Daredevil (Marvel Comics character)

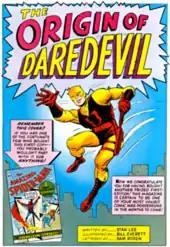
Splash page of the first issue of "Daredevil" (April 1964) features the hero in his original costume. Art by Jack Kirby (penciler) and Bill Everett (inker).

The character debuted in Marvel Comics' "Daredevil" #1 (cover date April 1964), created by writer-editor Stan Lee and artist Bill Everett, The original costume design was a combination of black, yellow, and red, reminiscent of acrobat tights. The cover of the first issue was based on Jack Kirby's original concept sketch, but inked by Everett. Everett penciled the contents of the issue.